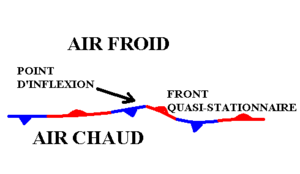
Un front météorologique est une surface de discontinuité étendue, qui sépare deux masses d’air ayant des propriétés physiques différentes. Le concept a été développé au début du XXᵉ siècle par les météorologues norvégiens pour expliquer le comportement de l'atmosphère dans les latitudes moyennes terrestres : la formation des nuages, des précipitations, des dépressions et des anticyclones ainsi que leur déplacement. Le développement de la météorologie depuis cette époque a permis de démontrer que les fronts sont une conséquence des forces en jeu plutôt que leur cause mais la représentation est maintenant tellement répandue qu'ils sont toujours largement utilisés dans les présentations météo.
Les tempêtes hivernales européennes sont des cyclones extratropicaux puissants qui affectent le continent européen donnant des vents violents et des précipitations intenses. Elles se forment surtout à la fin de l'automne et en hiver alors que le contraste de température entre la mer et l'air est le plus marqué. La moyenne saisonnière d’événement extrême de vent est de 4,6 tempêtes durant cette période.
La cyclogénèse ou cyclogenèse est le développement ou l'intensification d'une circulation cyclonique dans l'atmosphère qui mène à la formation d'une dépression. Son opposé est la cyclolyse et son équivalent pour la formation d'anticyclones est l'anticyclogénèse. La cyclogénèse s'applique à la formation des dépressions des latitudes moyennes, ou extra-tropicales, dont la dynamique est le résultat de la divergence des vents des niveaux supérieurs de la troposphère dans des zones de contrastes thermiques appelés fronts météorologiques.